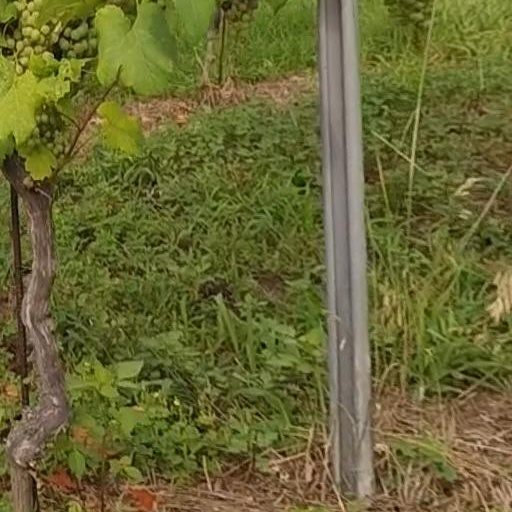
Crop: grape